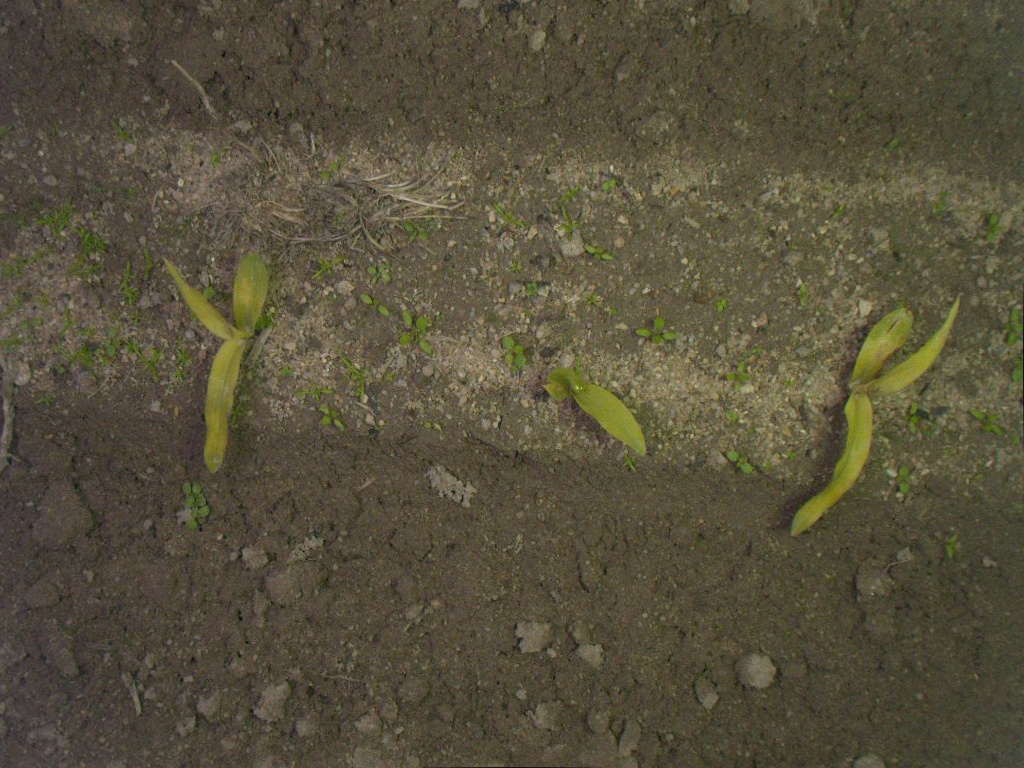
Crop: maize
Objects: maize, maize, maize